Adventure Wonderland

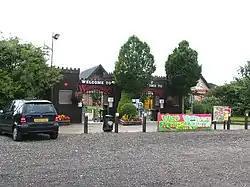
Entrance to Adventure Wonderland

Adventure Wonderland was a family theme park situated in the village of Hurn, near Bournemouth, United Kingdom. The park offered rides and attractions aimed at families with children up to the age of 10. It drew much of its theme from the novel "Alice in Wonderland" by Lewis Carroll and Alice, The Mad Hatter, the Queen of Hearts, The Cheshire Cat, and The White Rabbit make appearances throughout the day around the park and in the theatre shows.